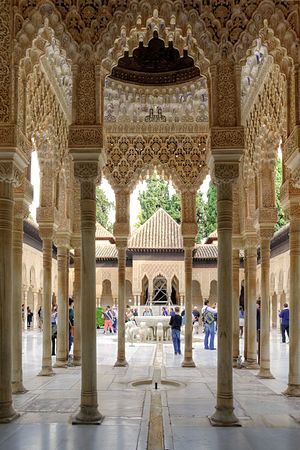
Al-Andalus / Historie / Almoraviderne og Almohaderne
Nasridernes palads Alhambra i Granada
Al-Andalus er det arabiske navn for de dele af den Iberiske halvø som var under muslimsk styre fra 711 til 1492. Den geografiske udstrækning af al-Andalus kom derfor til at variere gennem dets historie. Al-Andalus refererer således både til ummayyade-styret, emiratet 750-926 og kalifatet 929-1031, samt til deres efterfølgerstater, taifa-kongedømmerne.